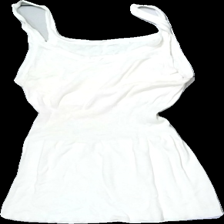
View: front
Type: Tank top
Category: Ladies
Brand: Missing
Colors: White
Material: 100% cotton
Cut: Regular
Season: Summer
Stains: Major
Damage: fläckar
Damage location: middle center
Damage 2 location: top center
Damage 3 location: bottom center
Price range: <50
Recommended usage: Export
Description: vitt linne med stor fläck fram